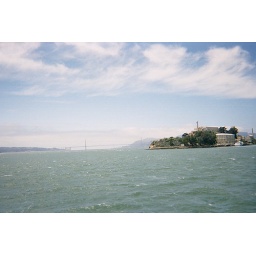
alcatraz with golden gate bridge in background